Economics of English agriculture in the Middle Ages

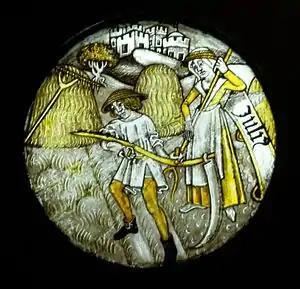
15th-century hay-making, depicted in an English stained glass window.

The economics of English agriculture in the Middle Ages is the economic history of English agriculture from the Norman invasion in 1066, to the death of Henry VII in 1509. England's economy was fundamentally agricultural throughout the period, though even before the invasion the market economy was important to producers. Norman institutions, including serfdom, were superimposed on an existing system of open fields.